Alan Woods (political theorist)

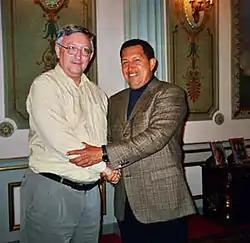
Woods and Hugo Chávez in a meeting

Woods was the editor for some years of the Marxist journal "Socialist Appeal", published in London.